Quail eggs

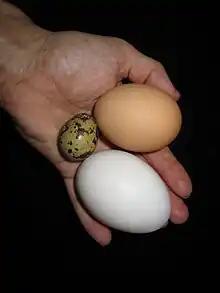
Quail egg (left) as compared to a chicken egg (upper right) and a duck egg (lower right) (the quail egg being the smallest), in an adult human's hand

In some other countries, eggs of quail are considered less exotic. In Brazil, Colombia, Ecuador, and Venezuela, a single hard-boiled quail egg is a common topping on hot dogs and hamburgers, often fixed into place with a toothpick. In the Philippines, "kwek-kwek" is a popular street-food delicacy, which consists of soft-boiled quail eggs dipped in orange-colored batter before being skewered and deep-fried. In Indonesia, small packages of hard-boiled quail eggs are sold by street vendors as snacks, and skewered quail eggs are sold as "satay" to accompany main dishes such as "soto" and "bubur ayam". In Vietnam, bags of boiled quail eggs are sold on street stalls as inexpensive beer snacks. In South Korea, large, inexpensive bags of boiled quail eggs are sold in grocery stores. In China (including Hong Kong) and Taiwan, they are often braised and served with rice and braised pork or "siu mei".